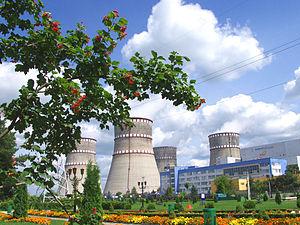
La centrale nucléaire de Rivné se trouve à Varach, dans l'oblast de Rivne, en Ukraine.
Le secteur de l'énergie en Ukraine se caractérise surtout par la prépondérance des combustibles fossiles, qui pesaient pour 78,3 % dans la consommation intérieure d'énergie primaire en 2013, en particulier le charbon : 35,8 % et le gaz naturel : 34 %. Le nucléaire avait cependant une place importante : 18,8 %, et les énergies renouvelables ne contribuaient que pour 3,6 %.